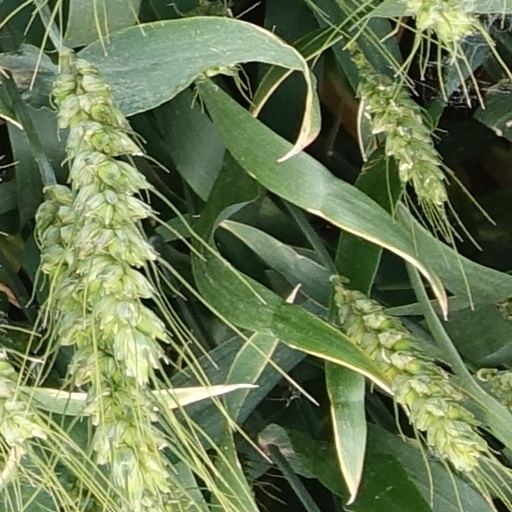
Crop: wheat